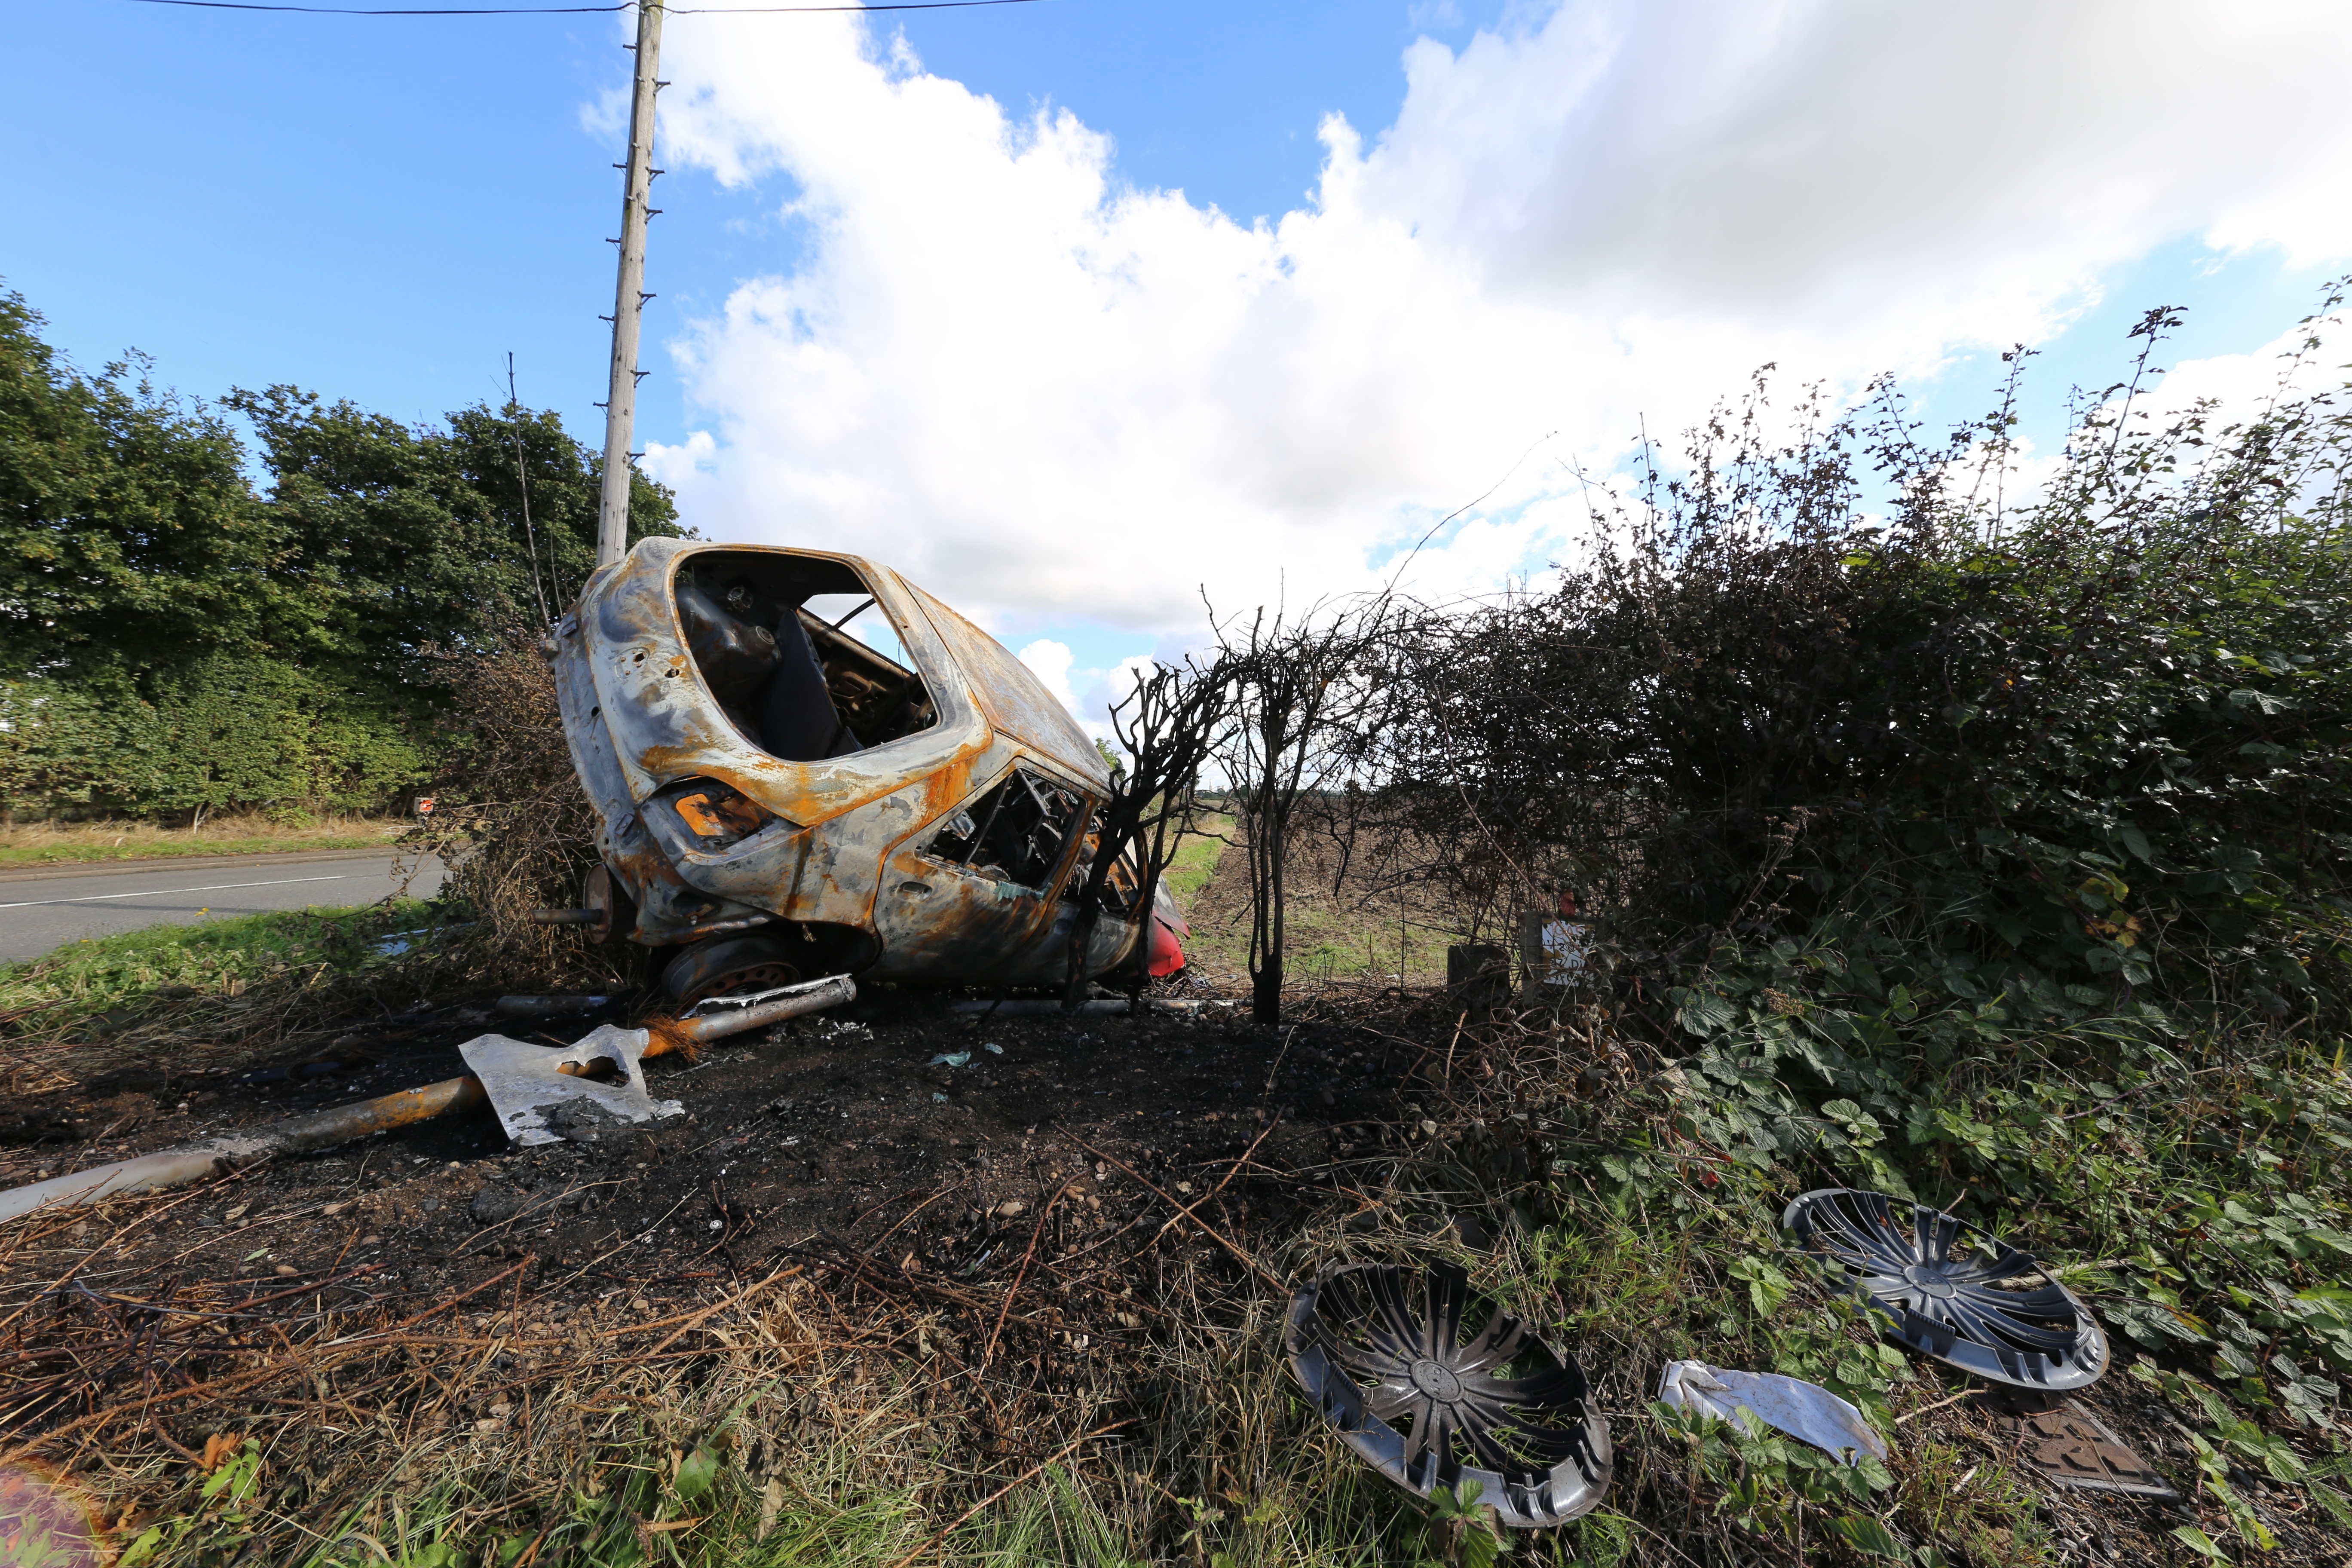
vehicle, soil, accident, wreck, car crash, car wreck, car accident, burned car, off roading